Hughie Prince

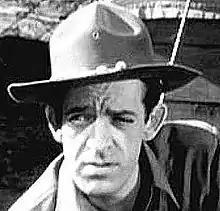
Hughie Prince in "Buck Privates" (1941)

Hugh Durham Prince, also known as Hughie Prince, (9 August 1906 – 15 January 1960) was an American film composer and songwriter. He composed "Boogie Woogie Bugle Boy" with lyricist Don Raye for the movie comedy, "Buck Privates", which was nominated for an Academy Award for Best Song in 1942.